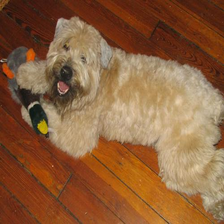
Species: dog
Breed: wheaten terrier